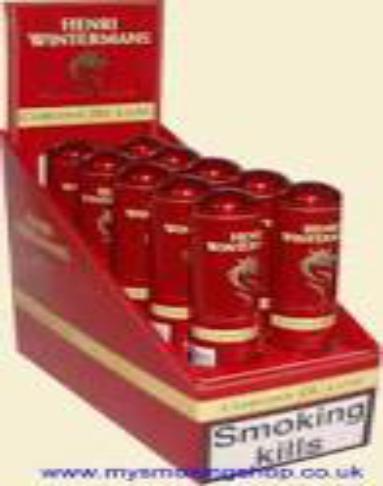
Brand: Henri Wintermans
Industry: Clothes